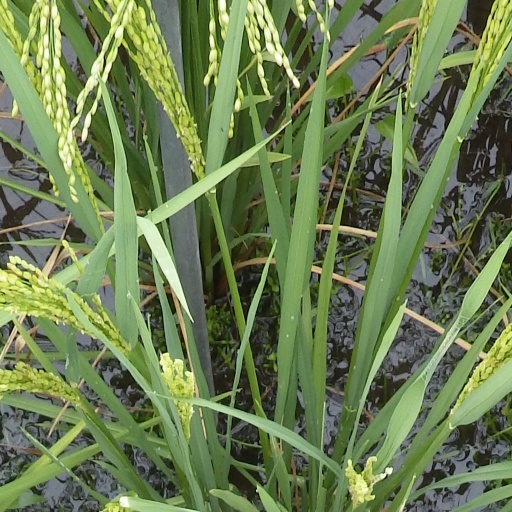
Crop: rice